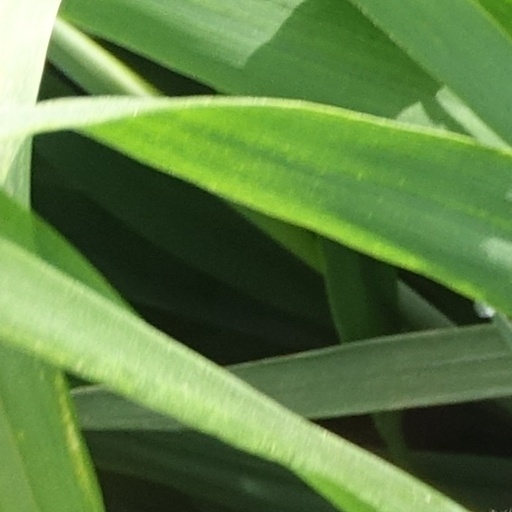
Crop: wheat